Rufus Skillern

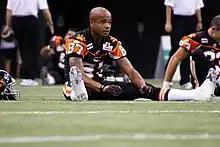
Skillern with the BC Lions in 2009

Rufus Skillern (born May 12, 1982) is an American former professional football wide receiver. He was signed by the Baltimore Ravens as an undrafted free agent in 2006. He played college football for the San Jose State Spartans. Skillern also played for the BC Lions.